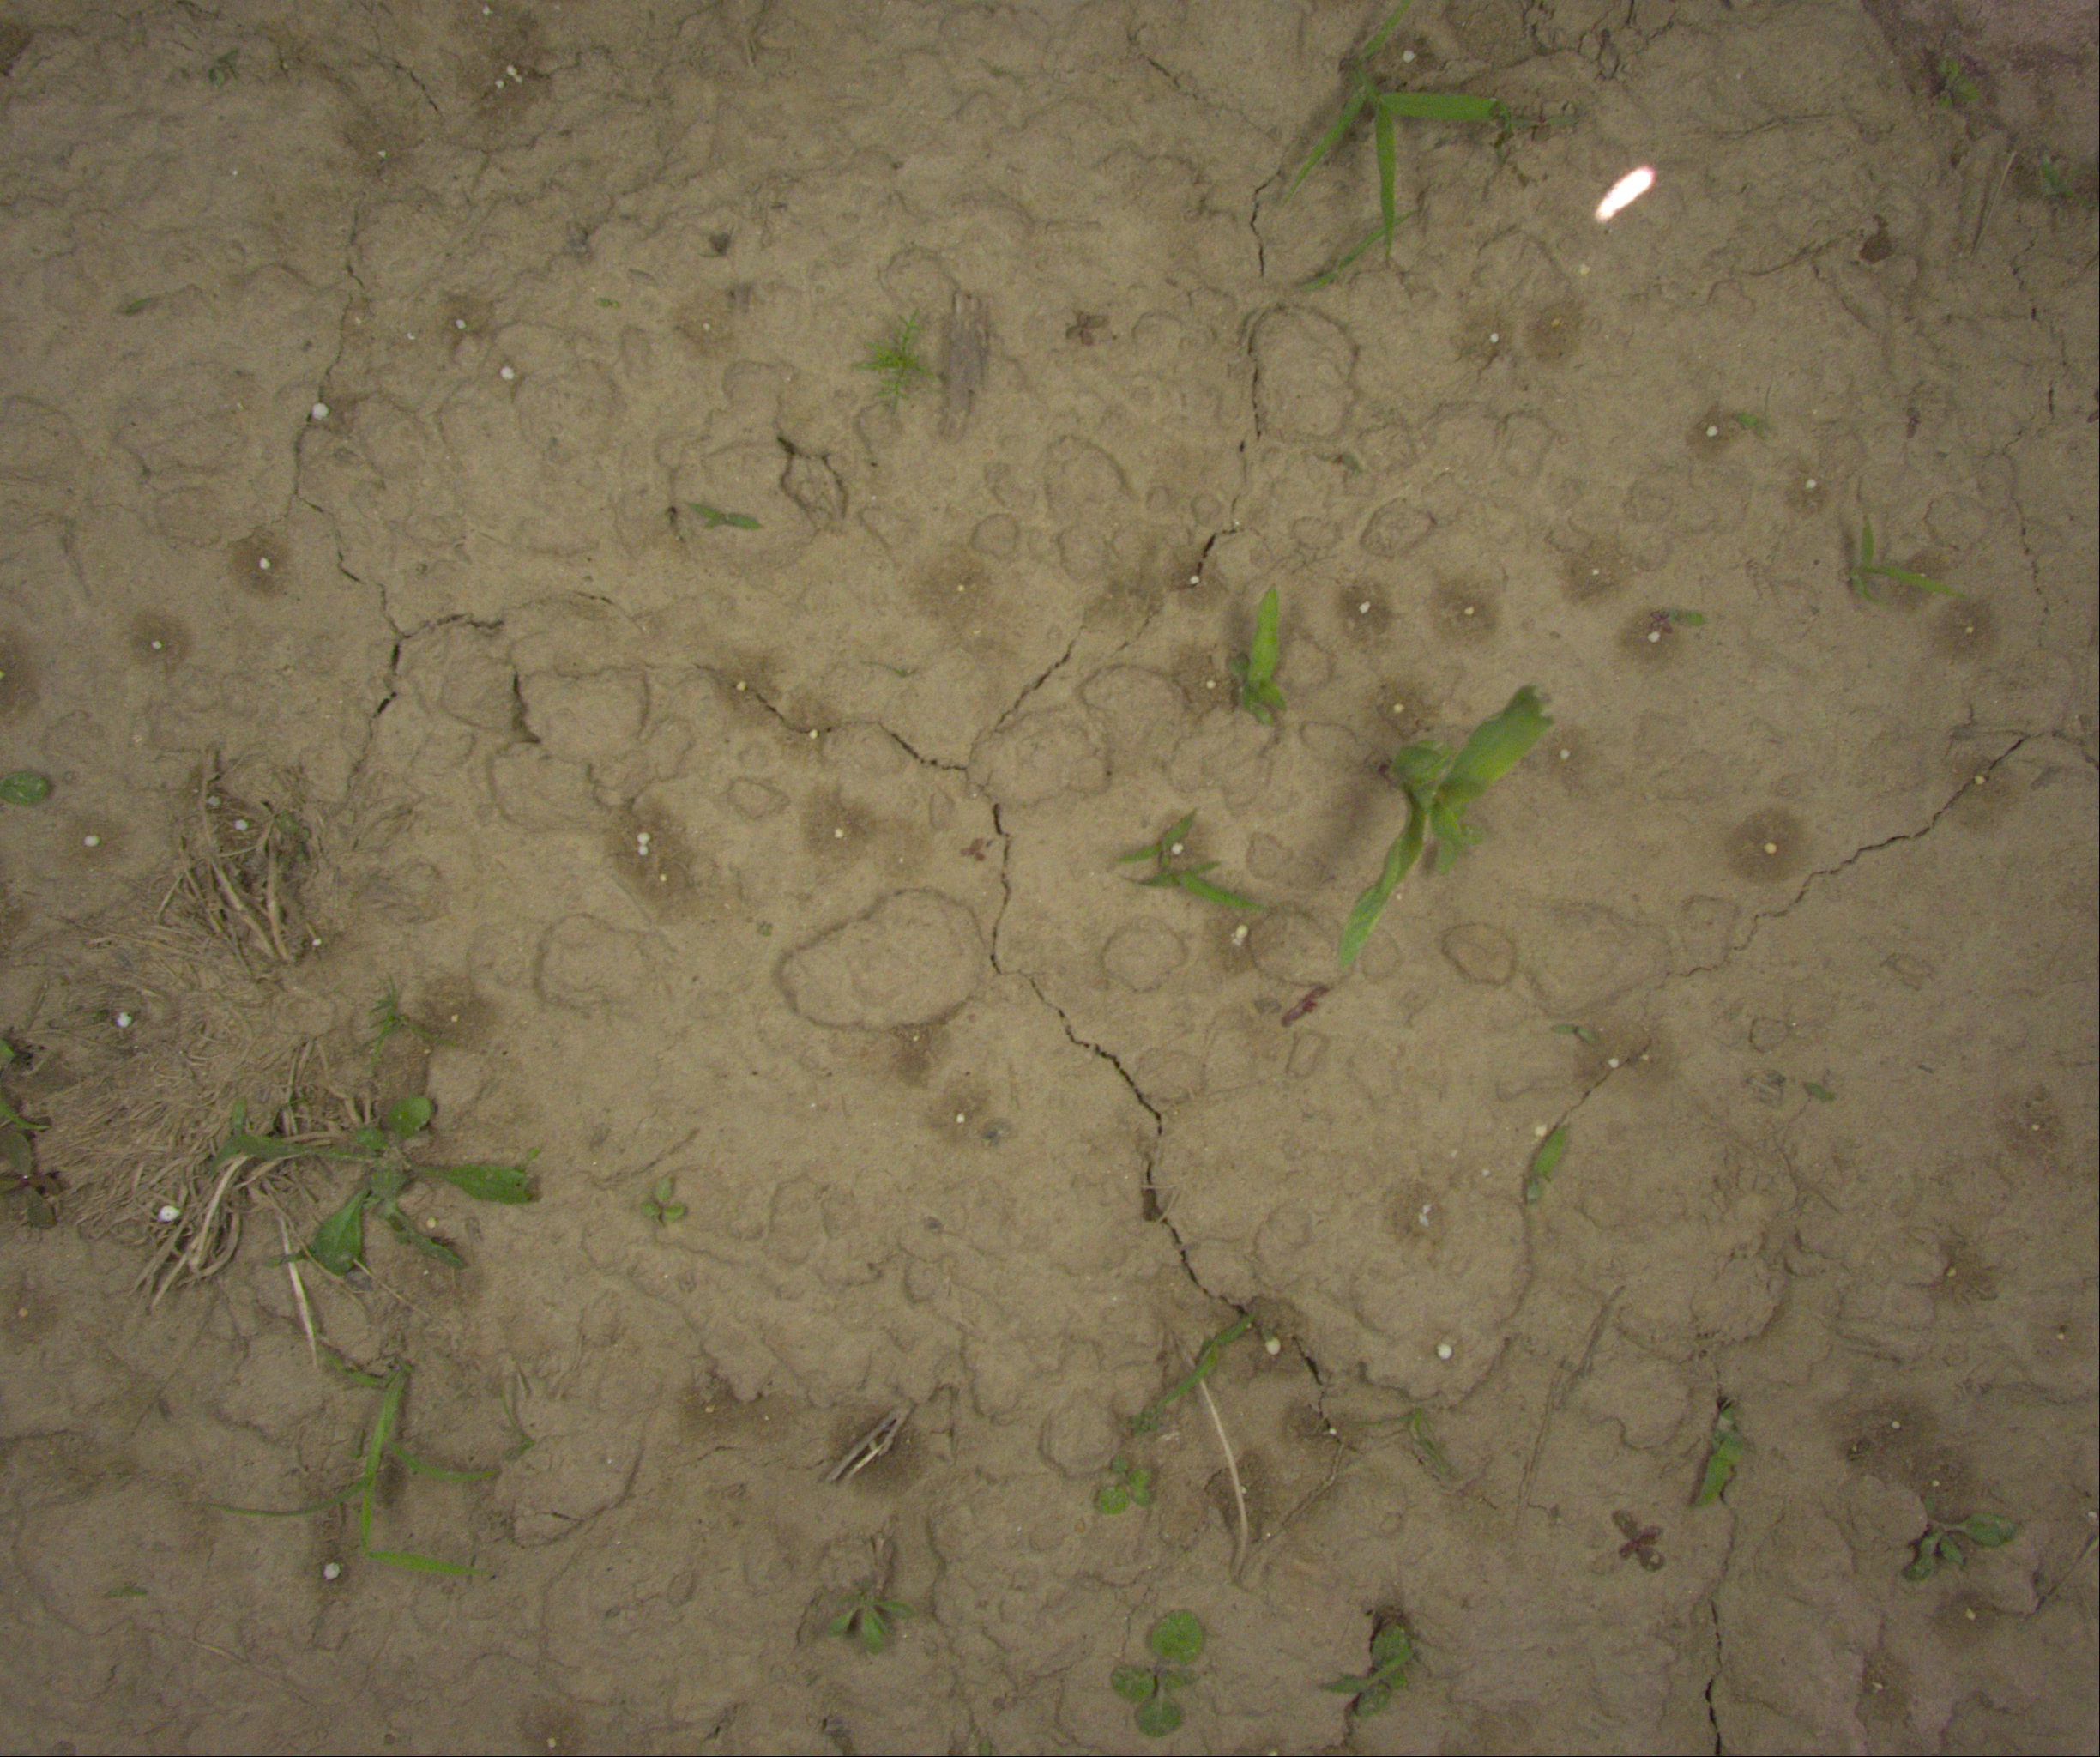
Crop: maize
Objects: maize, stem_maize